Faramarz

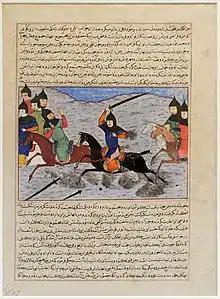
Kay Bahman's attack to Sistan and defeat Faramarz in the book Jami al-tawarikh, written by Hafiz-i Abru. (This book is held in Metropolitan Museum of Art)

Faramarz is an Iranian legendary hero ("pahlavan") in Ferdowsi's "Shahnameh" ("Book of Kings"). He was son of Rostam and at last killed by Kay Bahman.